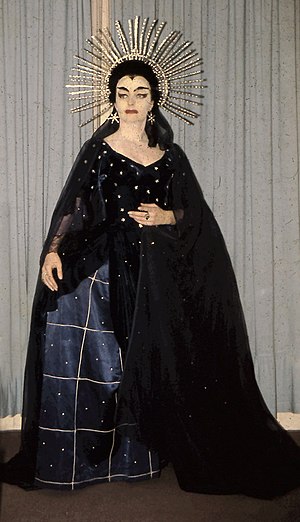
Kirsten Schultz
I kostumet som Nattens Dronning på Det Kgl. Teater
I kostumet som Nattens Dronning på Det Kgl. Teater
Kirsten Schultz var en dansk sanger, der debuterede i 1956 på Det kgl. Teater som Nattens dronning i Tryllefløjten. I en årrække var hun teatrets førende koleratursopran i roller som Kontanze i Bortførelsen fra Seraillet, Oscar i Maskeballet og Gilda i Rigoletto. Siden sang hun roller i det lyrisk-dramatiske fag som Donna Anna i Don Juan og Marskalinden i Rosenkavaleren. Hun trak sig tilbage i 1985 og virkede som sangpædagog.